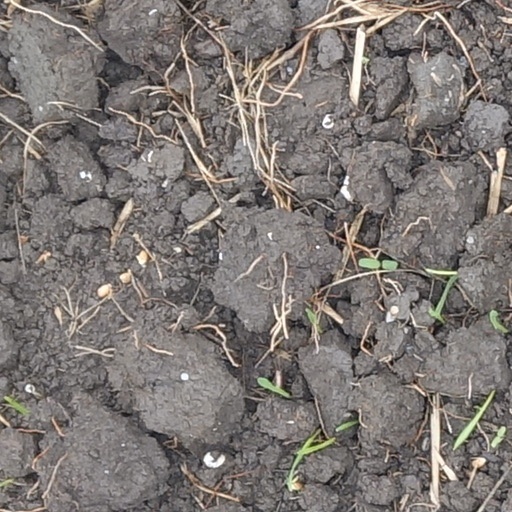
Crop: wheat